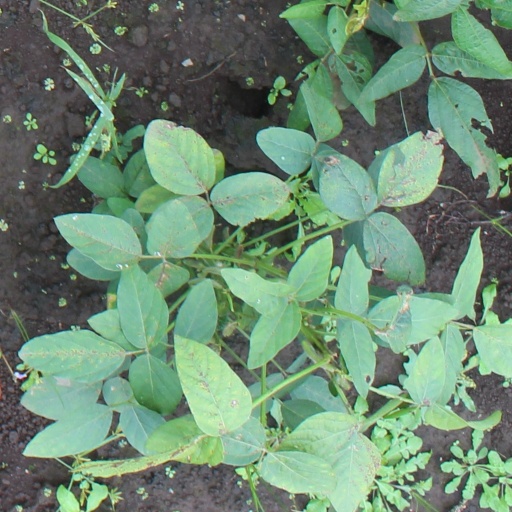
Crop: soybean